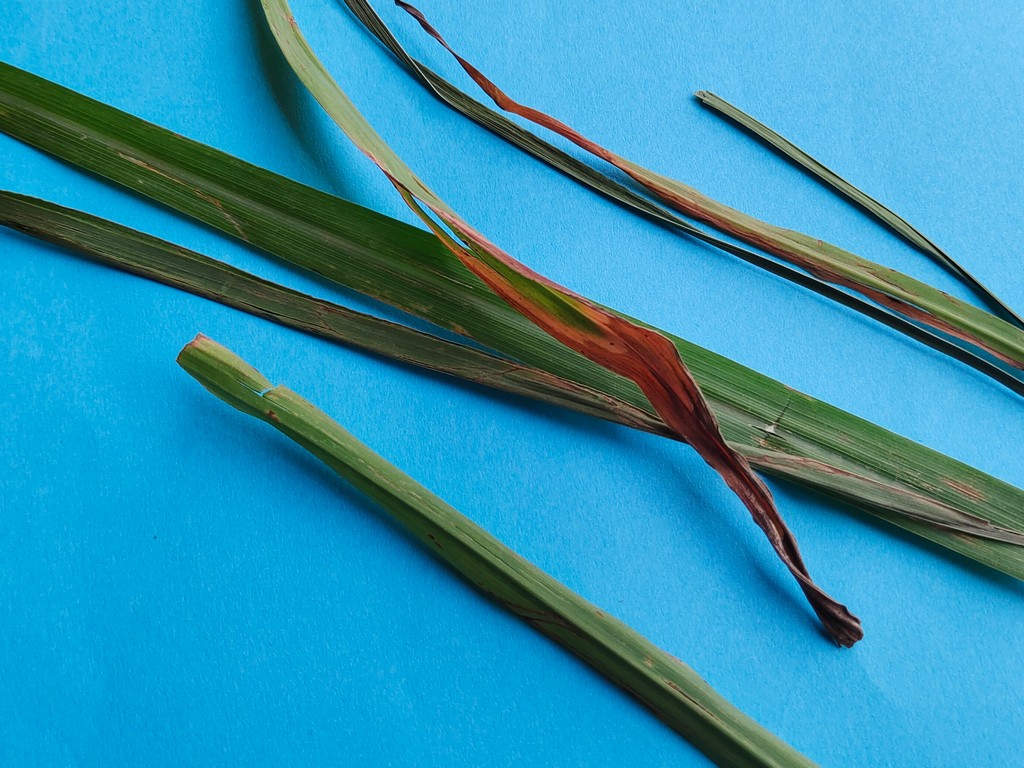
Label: Unhealthy